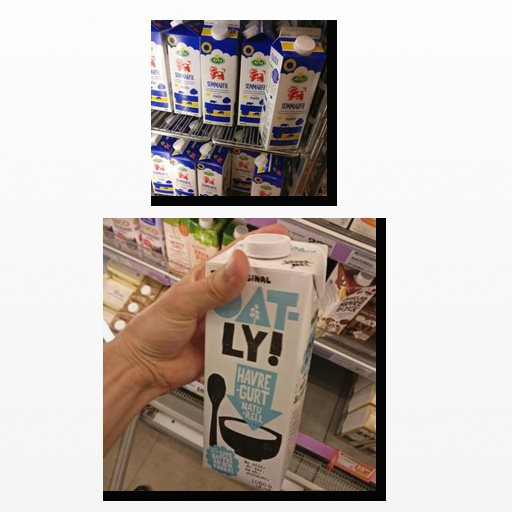
Food items: sour_milk, oat_yogurt